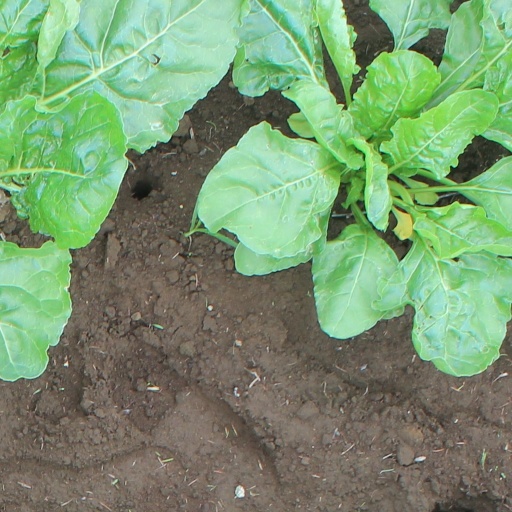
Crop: sugar beet